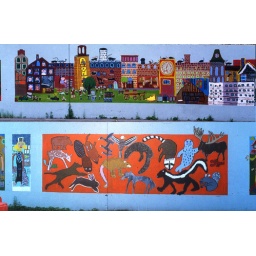
great wall in auburn, shoe industry by 7th grade and animals of maine by 5th gradewall is 492' long